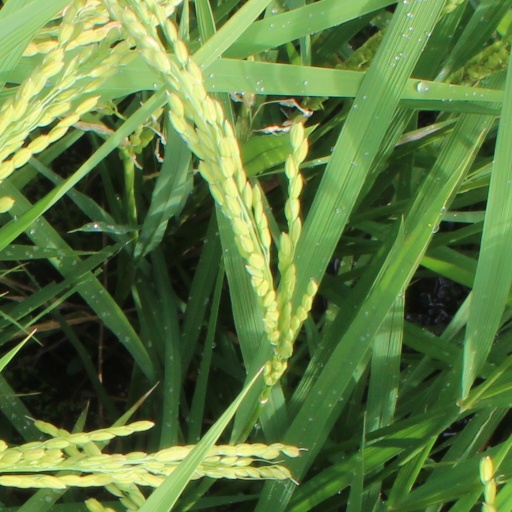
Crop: rice